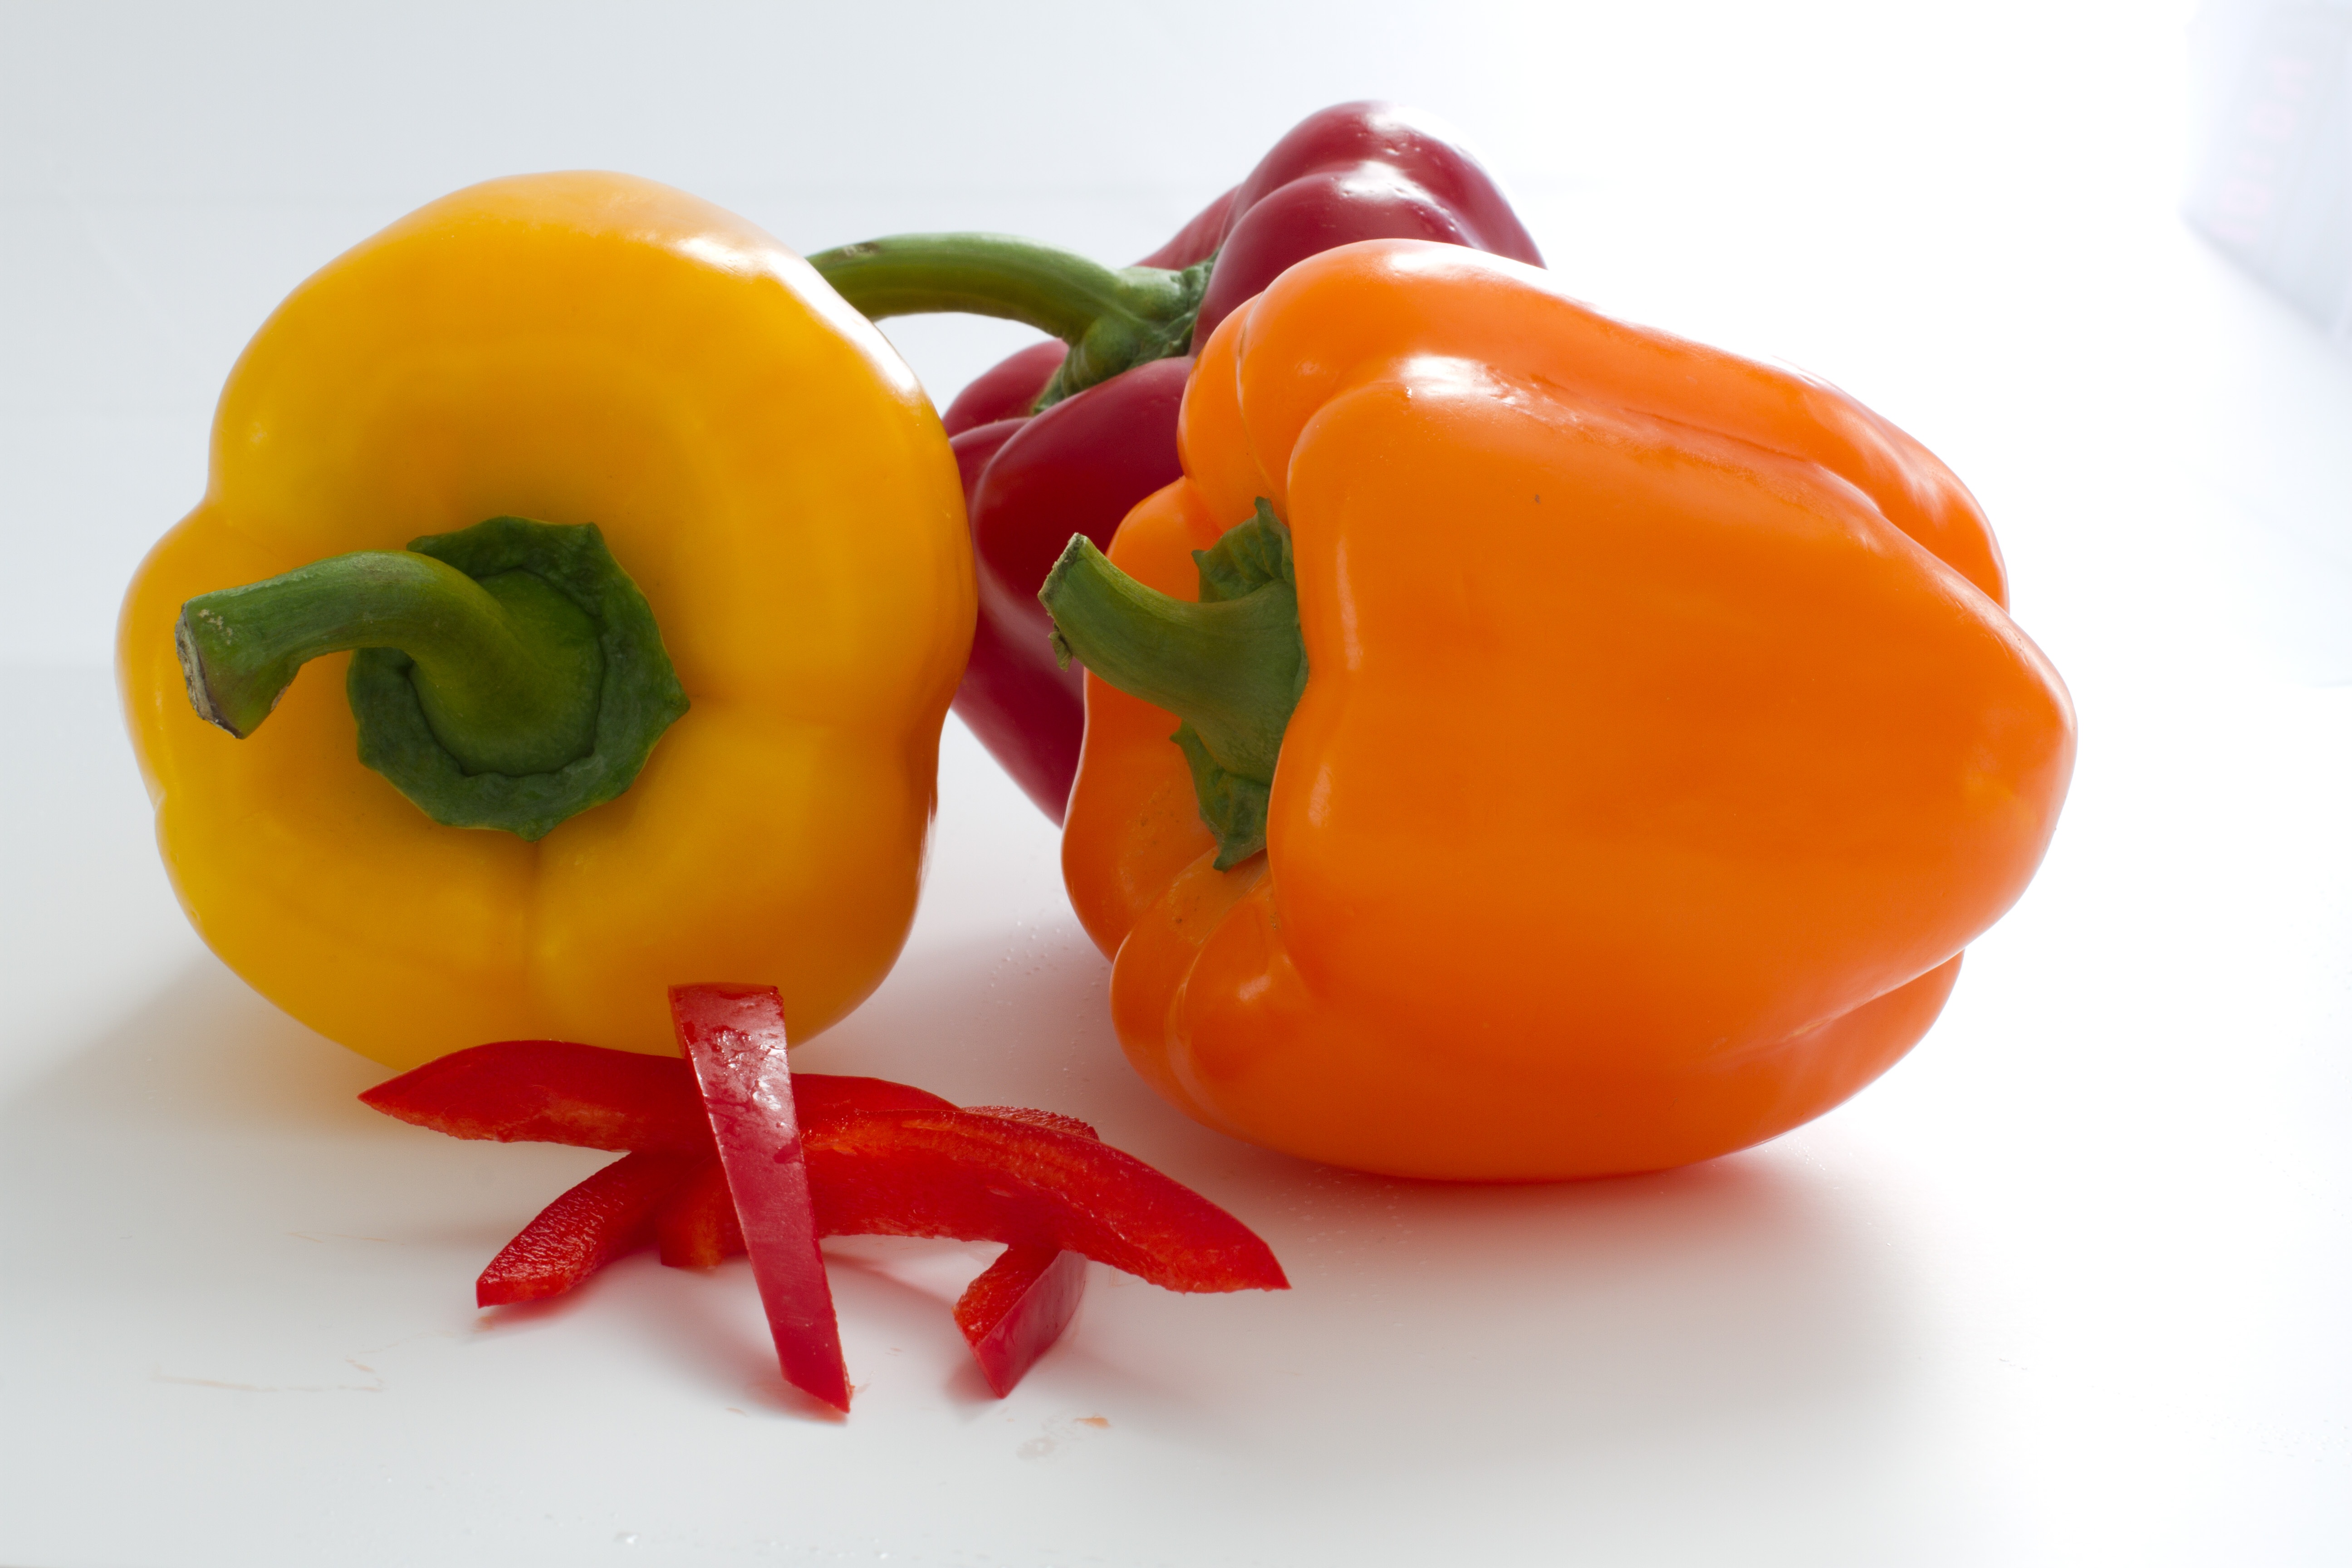
plant, fruit, food, pepper, produce, vegetable, healthy, vegetables, peppers, bell pepper, paprika, flowering plant, chili pepper, yellow peppers, yellow pepper, land plant, peperoncini, bell peppers and chili peppers, pimiento, habanero chili